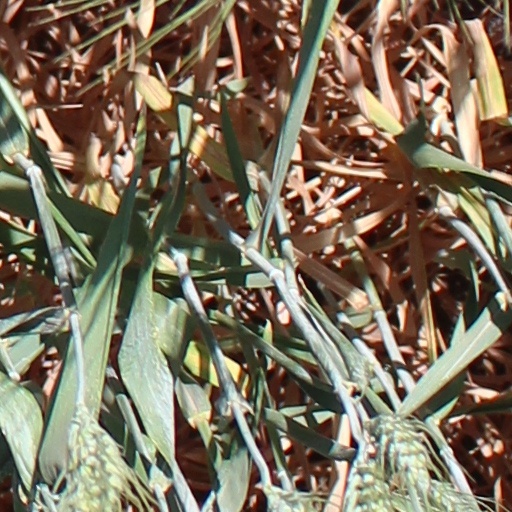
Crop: wheat